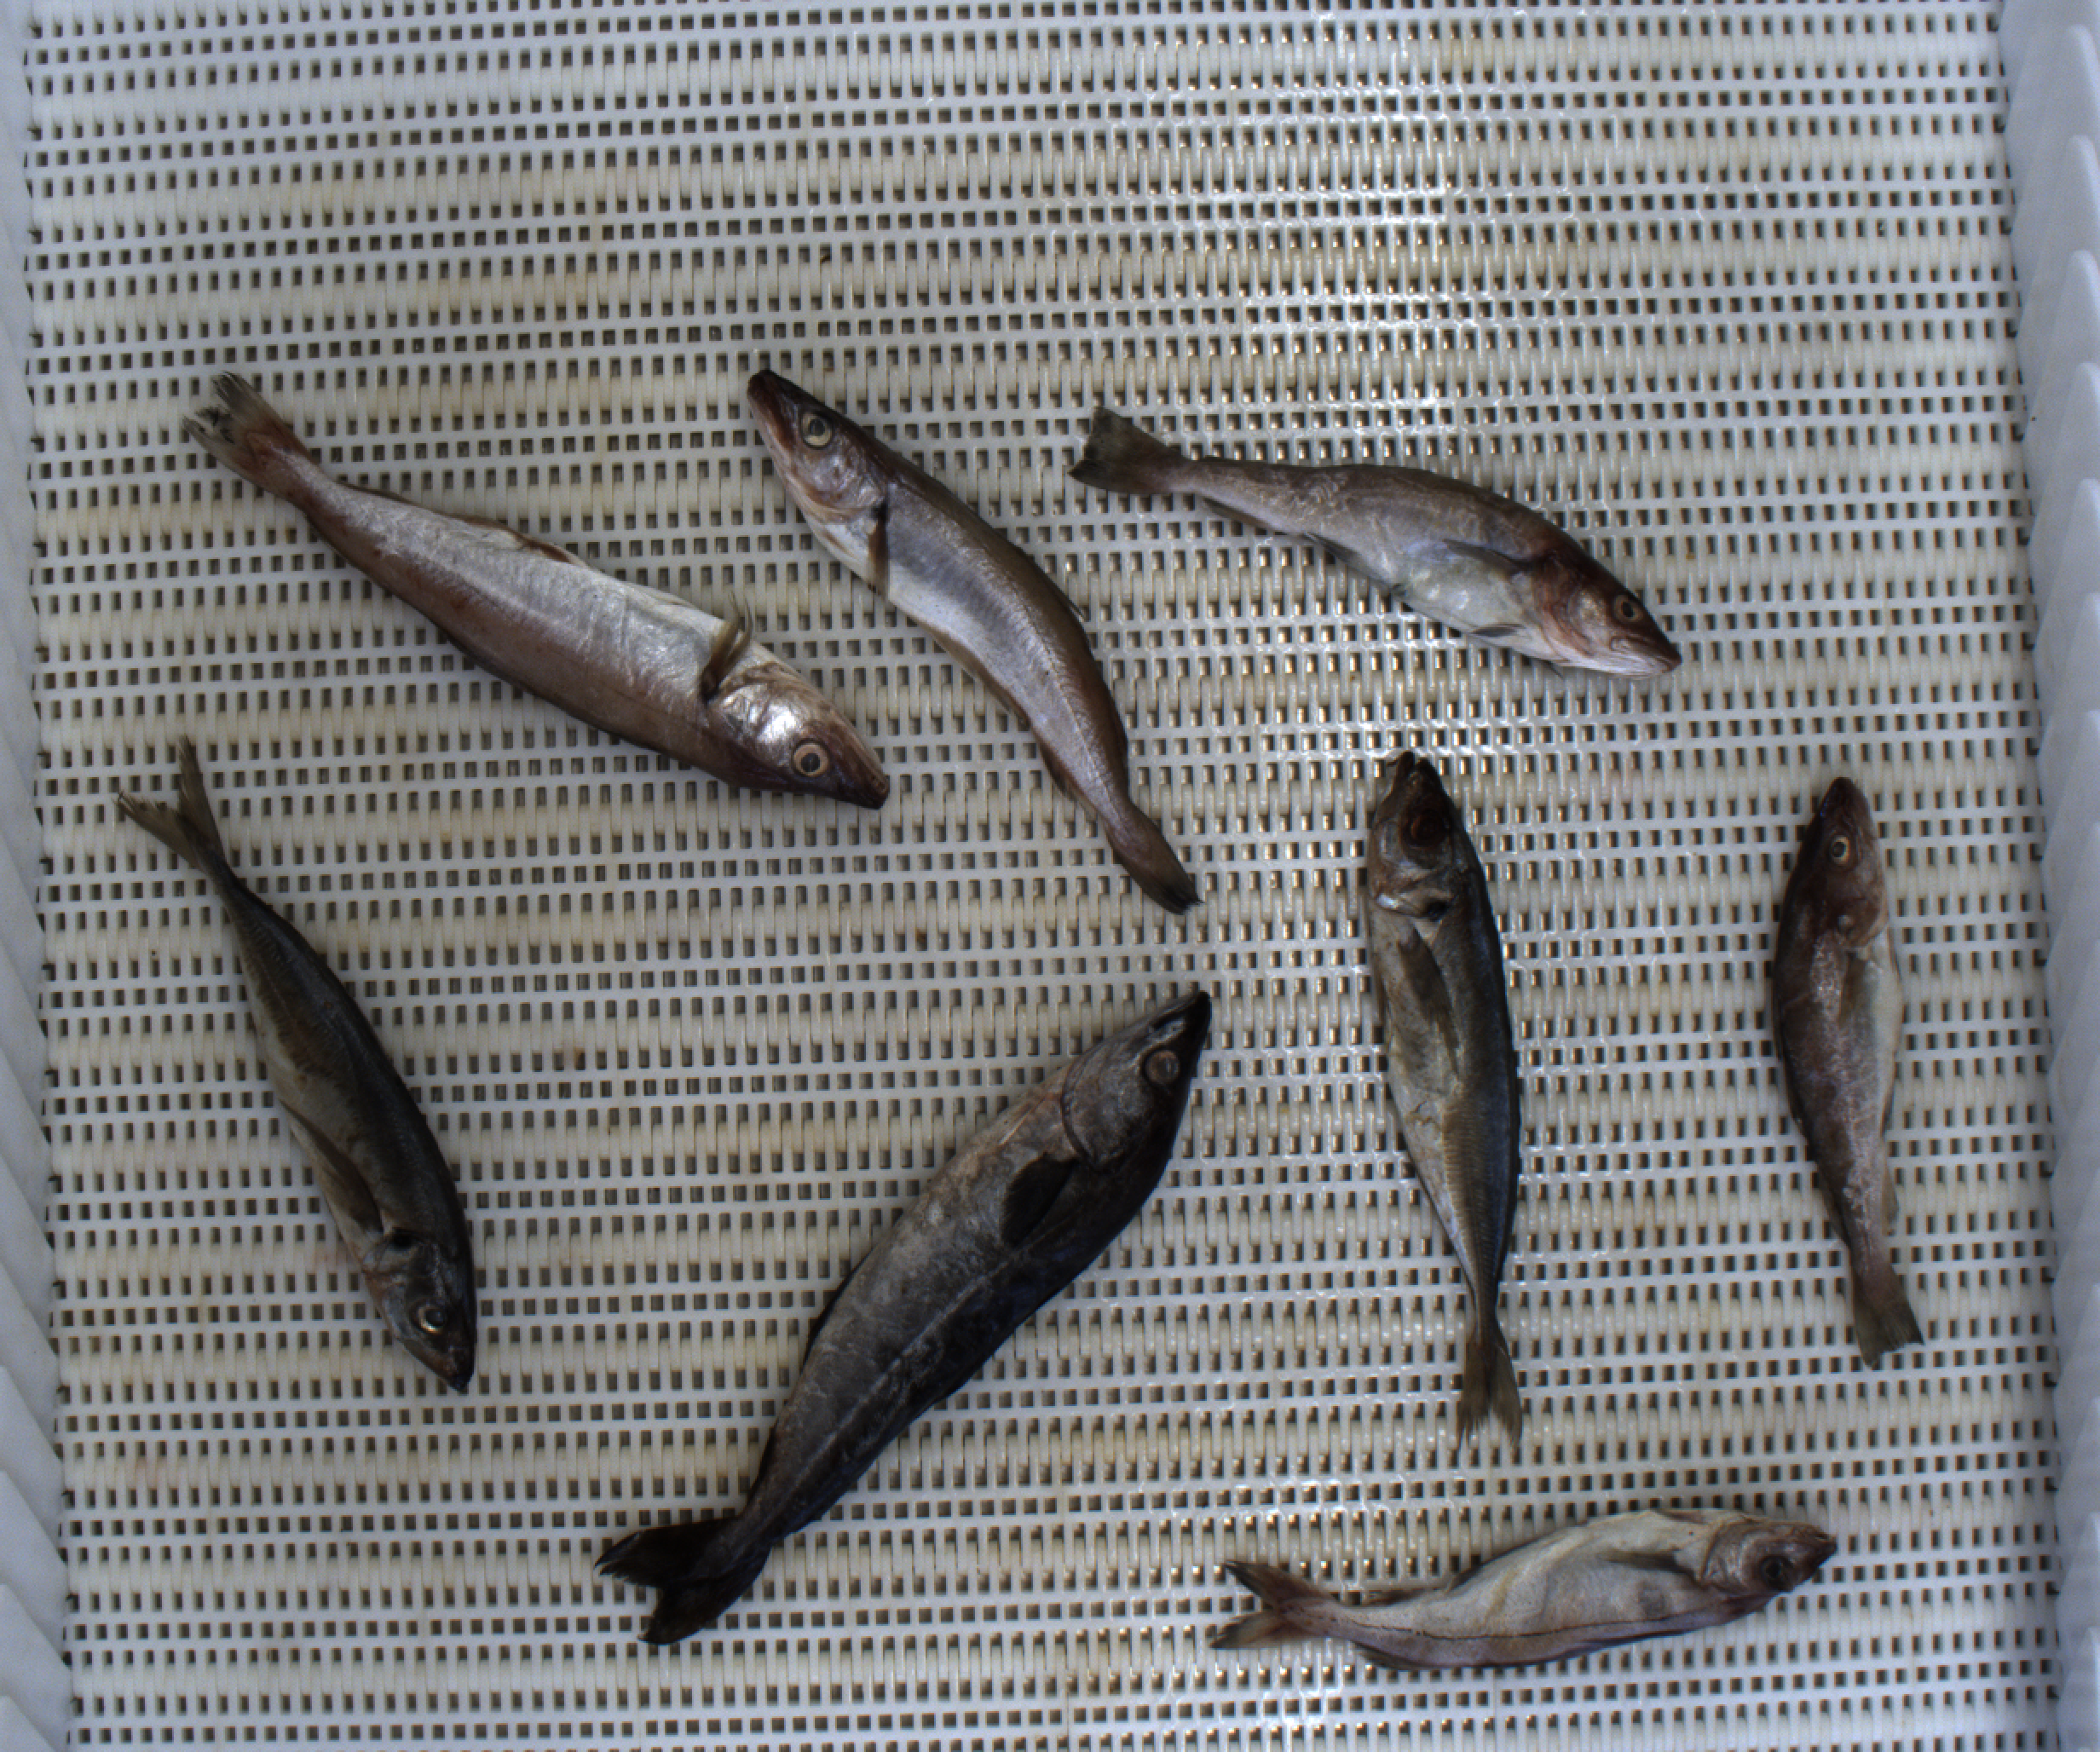
Total fish: 8
Cod: 2
Haddock: 1
Whiting: 2
Hake: 0
Horse mackerel: 2
Saithe: 1
Other: 0